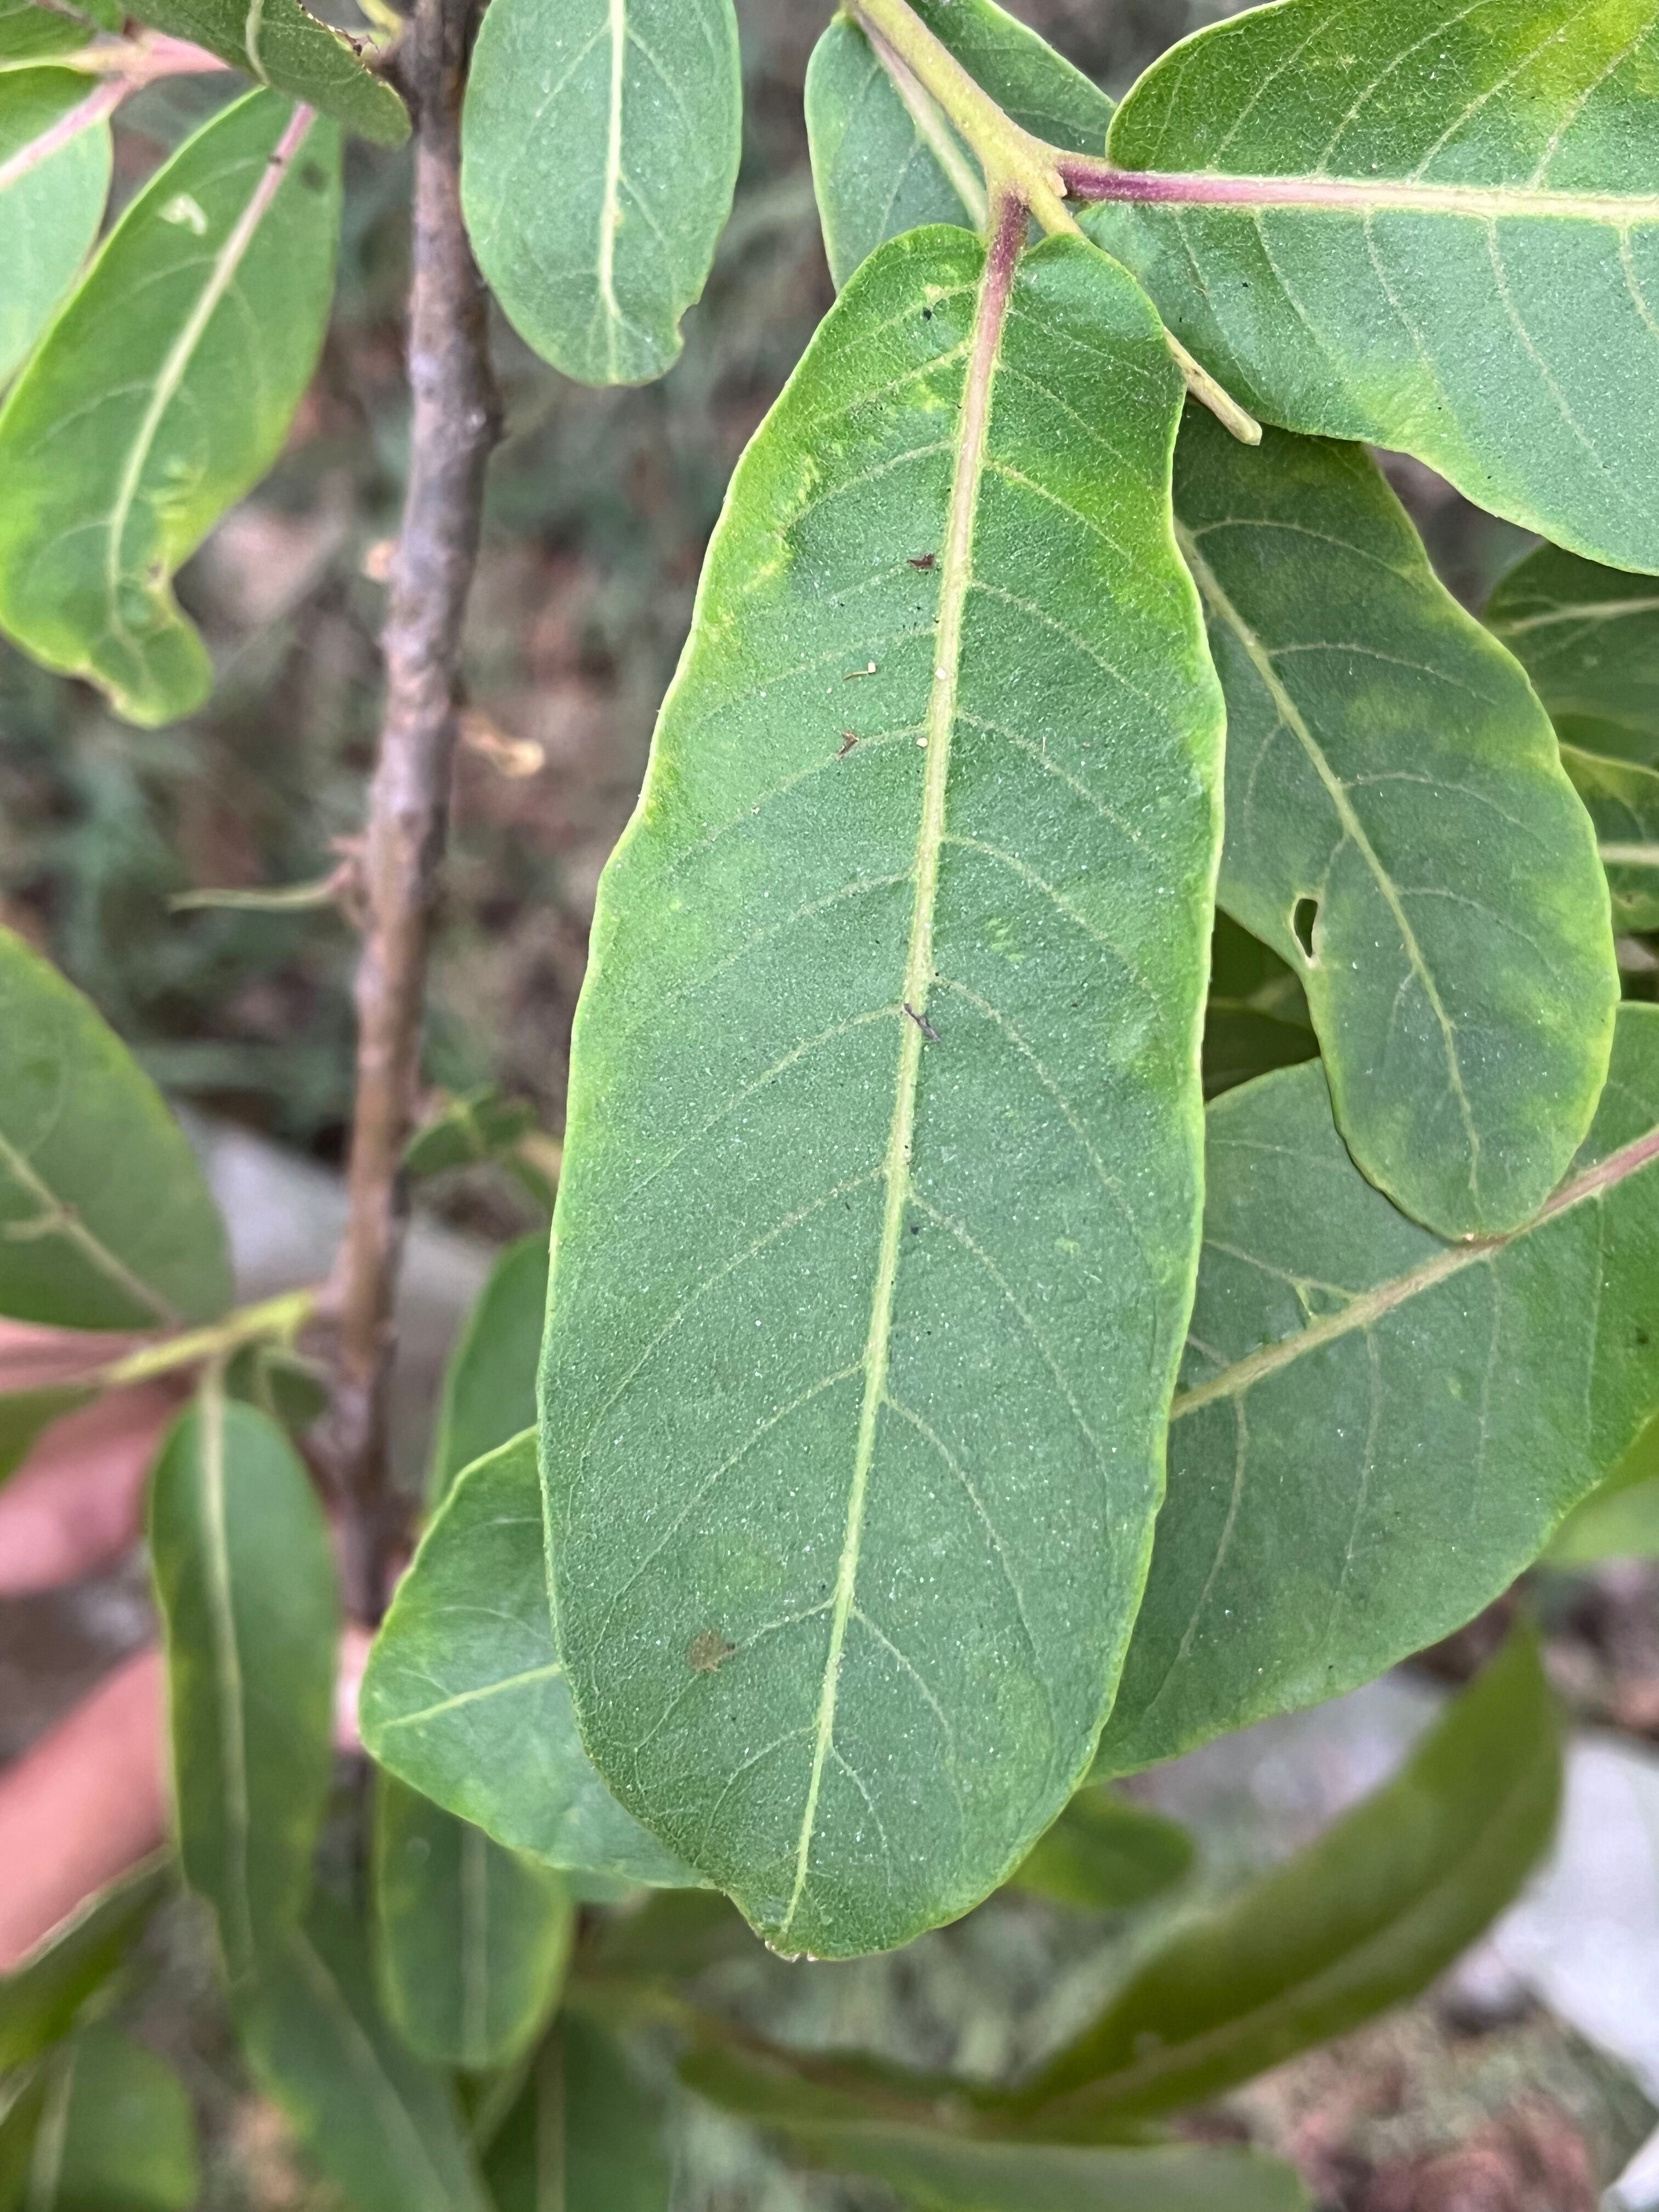
Plant species: terminalia-arjuna